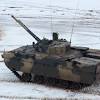
Label: BMD